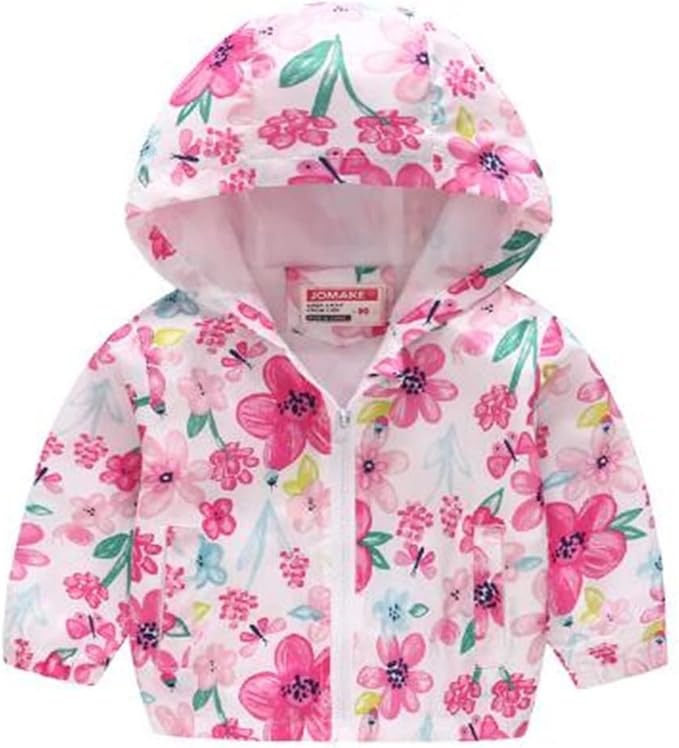
TUIJI Toddler Boys Girls Cartoon Print Zip Jacket Hooded Trench Lightweight Kids Coats Windbreaker Outdoor Cute Dust Coats
About This Feactures: Baby Hooded Wind Breaker with cloth linning and elastic cuffs design,breathable and comfy;two front side Pockets decoration,your babies can put his hands or little things in;Zipper closure,easy to put it on/off. Patterns: Kid hoodie zipper with cute and colorful printed cartoons,animals and dinosaurs,toddler boy's girl's favorite.Colorful design,make your kids stand out in the crowed. Occasion: Boy Light Jacket in windy spring,Sun-protective in summer,Windproof Coat in fall,winter Hood Windbreaker;Baby Jacket Coat,not only great for Daily Life,but also nice for Outdoor sports:hiking,camping,running and walking. Care: Hand Washable,Do Not Iron,Dry in Shade;Please follow Ours Size Chart in our Images to Fit your kids Better. Package content: 1 X Kids Baby Boys Girls Dinosaur Hooded Zip Jackets Windbreaker Casual Outerwear. Overview Fabric type : Material:Polyester, Soft and Comfortable to Wear. Care instructions : Machine Wash Origin : Imported
Brand: WelcometotheTUIJI
Category: Apparel & Accessories > Clothing > Baby & Toddler Clothing > Baby & Toddler Outerwear > Baby & Toddler Coats & Jackets > Windbreakers